Alive and Schticking

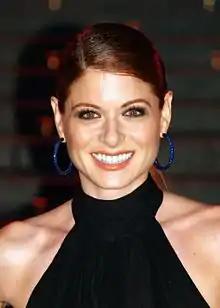
Debra Messing, in regards to the episode, said that the live premiere started the show's final season in a special way.

Upon learning about the live telecast, the cast had mixed emotions. Sean Hayes, who plays Jack, was nervous about the episode and hoped there would be cue cards. Debra Messing (Grace) "gasped loudly" when it was revealed that the technical demands of live television would mean that Burrows would not be directing on the stage floor, but would be up in a booth instead. Messing noted that she had never done live television, but in regards to the live broadcast, said, "It starts out our final season in a real special way." Eric McCormack (Will) was intrigued about the idea and seemed to be ready for whatever happened; "It keeps it interesting for us. It stirs it up. It gives us a new way to do it."